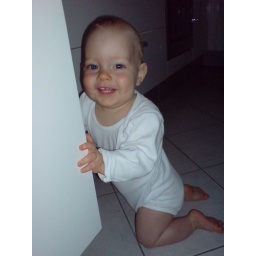
Had a nice bath in the tummy tub